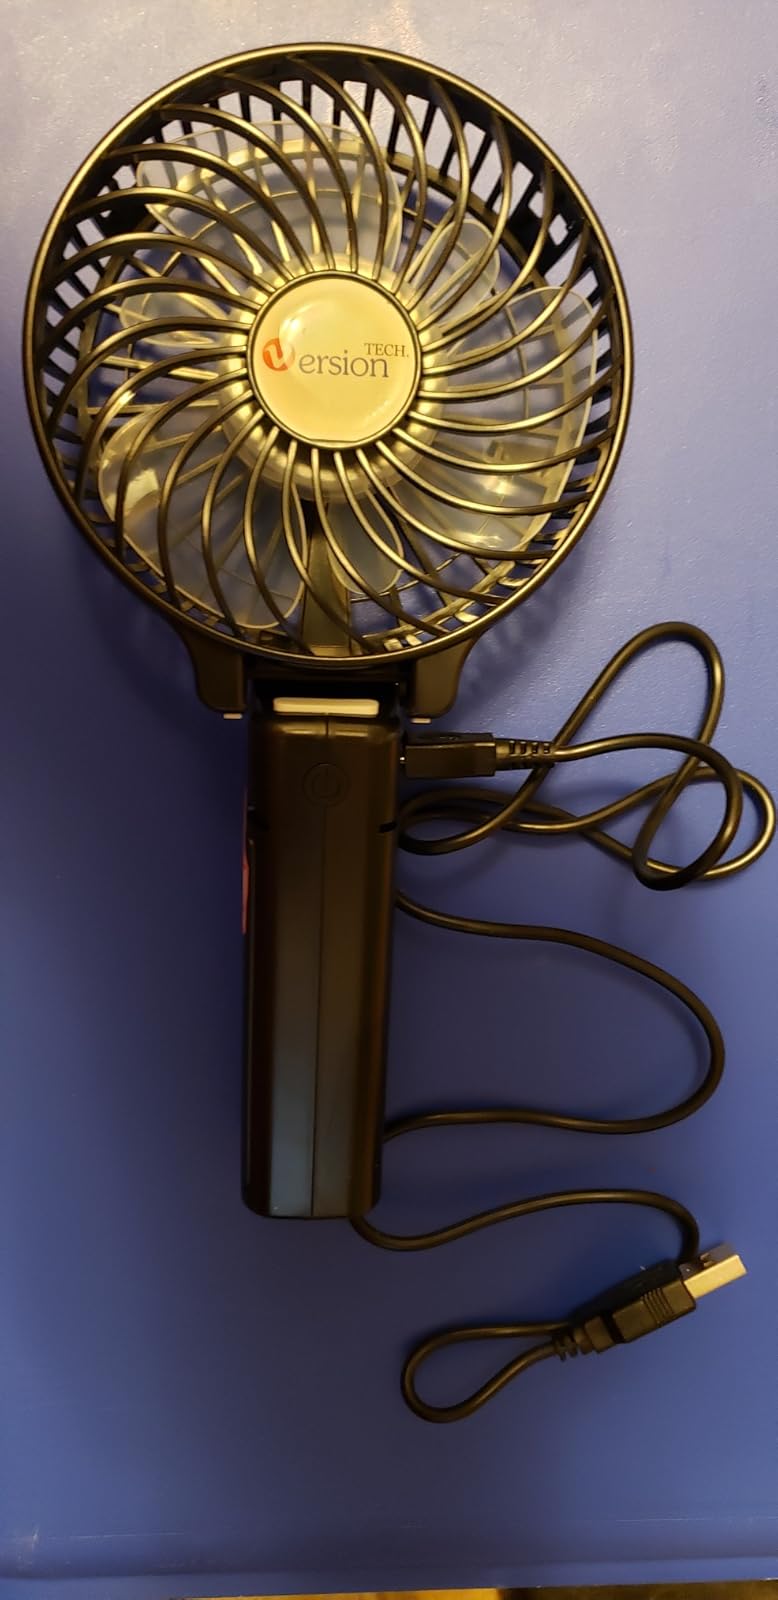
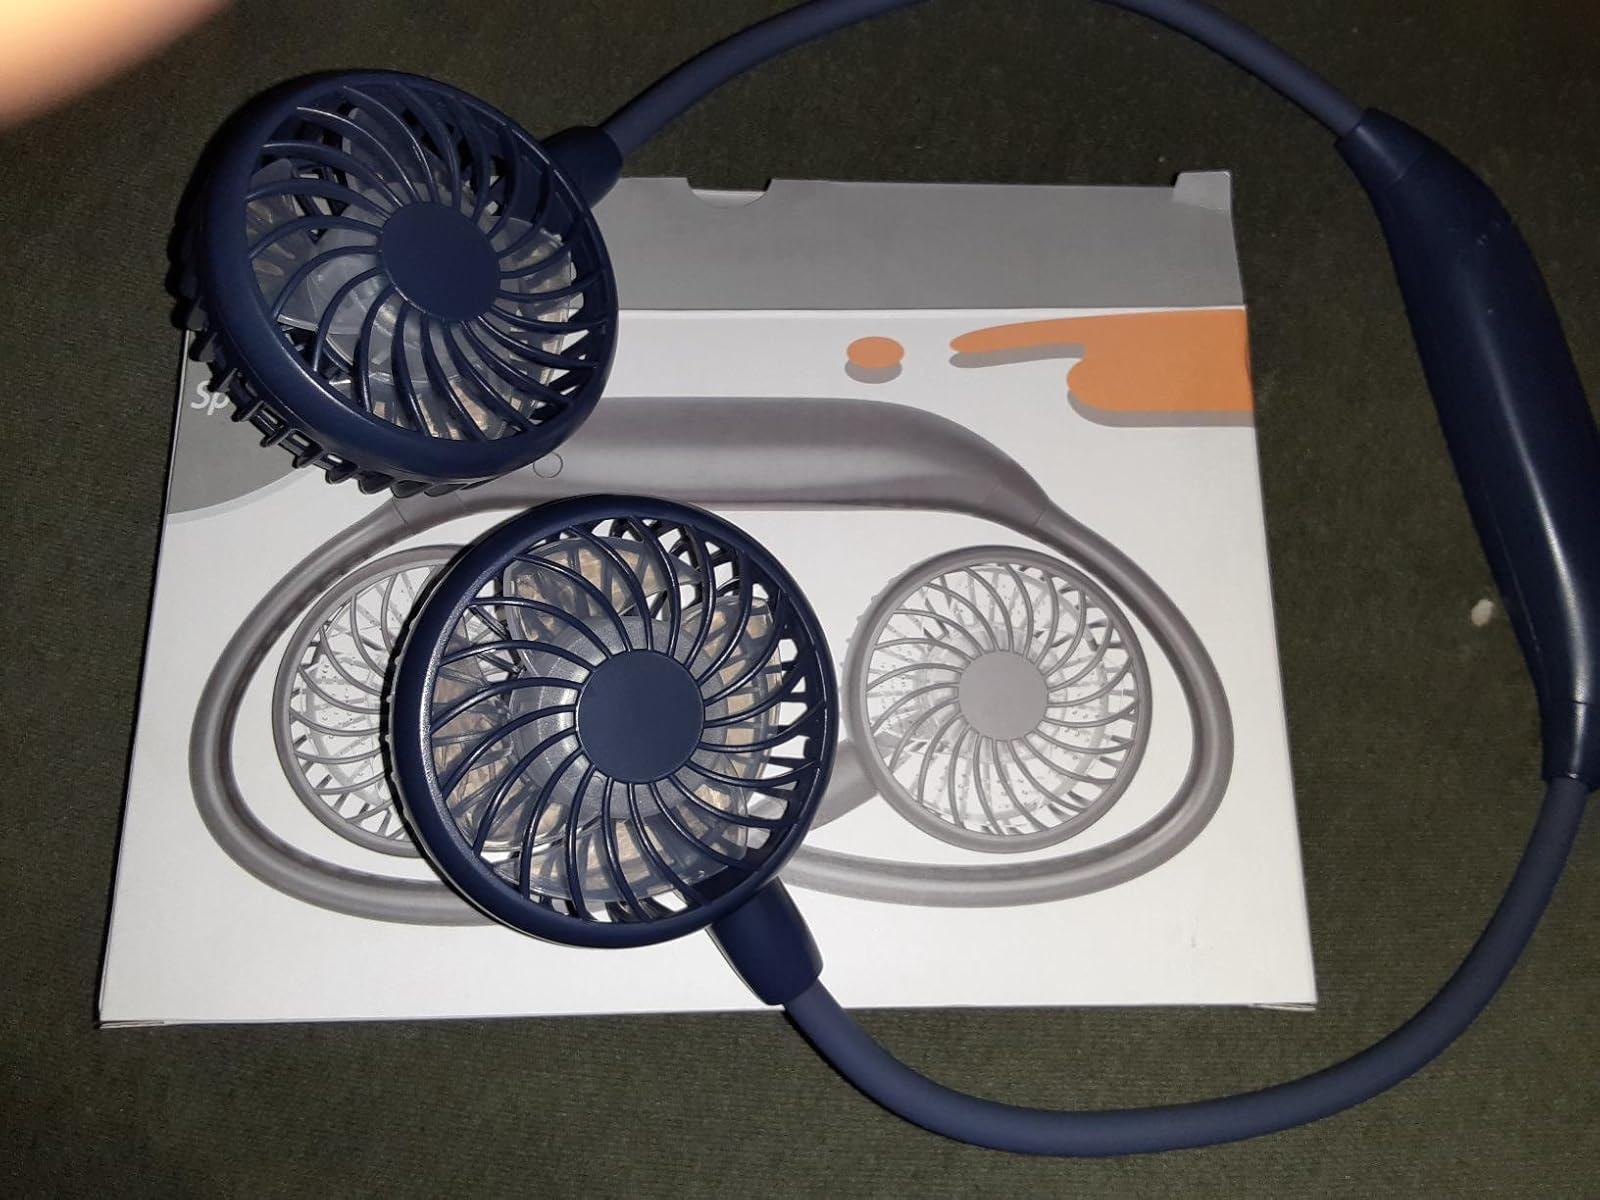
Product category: fan
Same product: no